Leopold I, Holy Roman Emperor

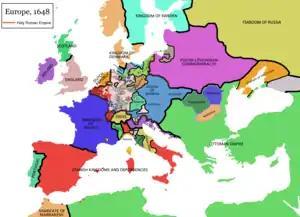
Europe after the Peace of Westphalia in 1648

Born on 9 June 1640 in Vienna, Leopold received the traditional program of education in the liberal arts, history, literature, natural science and astronomy. He was particularly interested in music, as his father Emperor Ferdinand III had been. From an early age Leopold showed an inclination toward learning. He became fluent in Latin, Italian, German, and Spanish. Leopold disdained the German language and preferred to speak and read in Italian, which was the language most often spoken at his court and used in his official correspondence; in 1656 he founded an Italian literary academy in Vienna.